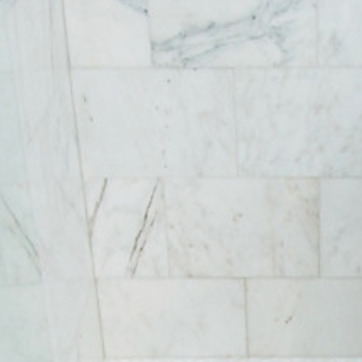
Material: tile